Barry Black

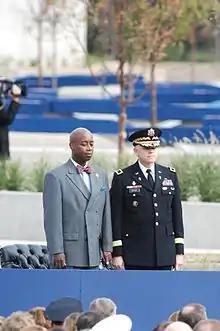
Rear Adm. Barry C. Black, USN (Ret.), (left), the chaplain of the U.S. Senate, and Maj. Gen. Douglas L. Carver, the U.S. Army chief of chaplains, take their places on the dais at the Pentagon Memorial dedication ceremony, Sep 11, 2008

In 1995, Black was chosen from 127 nominees for the NAACP Renowned Service Award for his contributions to equal opportunity and civil rights.